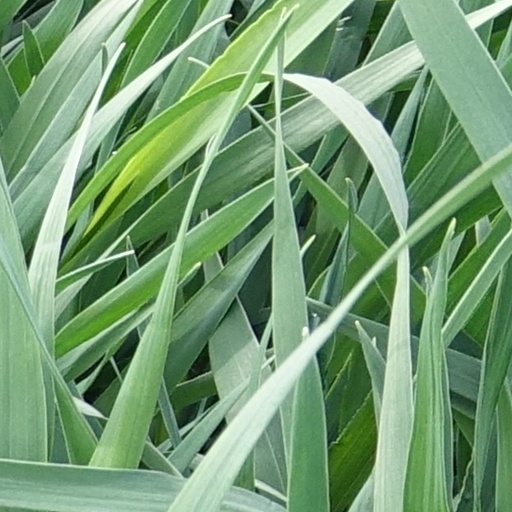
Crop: wheat